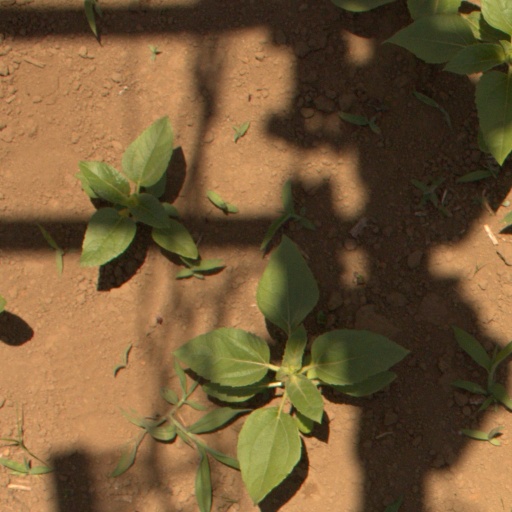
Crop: Jerusalem artichoke